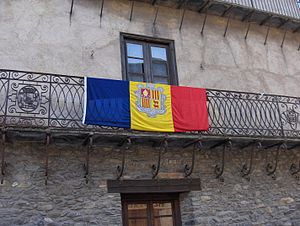
Andorra / Politik og administration / Nationalsymboler og udmærkelser
Andorransk flag på balkon i Ordino.
Andorra, officielt Fyrstendømmet Andorra, er et lille land, som ligger mellem Frankrig og Spanien i den østlige del af bjergkæden Pyrenæerne. Gennem århundreder har Andorra været et diarki med to samfyrster som statsoverhoveder: biskoppen af Urgell og Frankrigs statsoverhoved. Ordningen med to samfyrster blev traktatfæstet i 1278. Først i 1993 blev landet en suveræn stat efter at have indgået en aftale om dette med Frankrig og Spanien. Dermed blev Andorra et fuldgyldigt medlem af det internationale samfund og blev optaget som medlem i FN, Europarådet og en række andre internationale mellemstatslige organisationer.